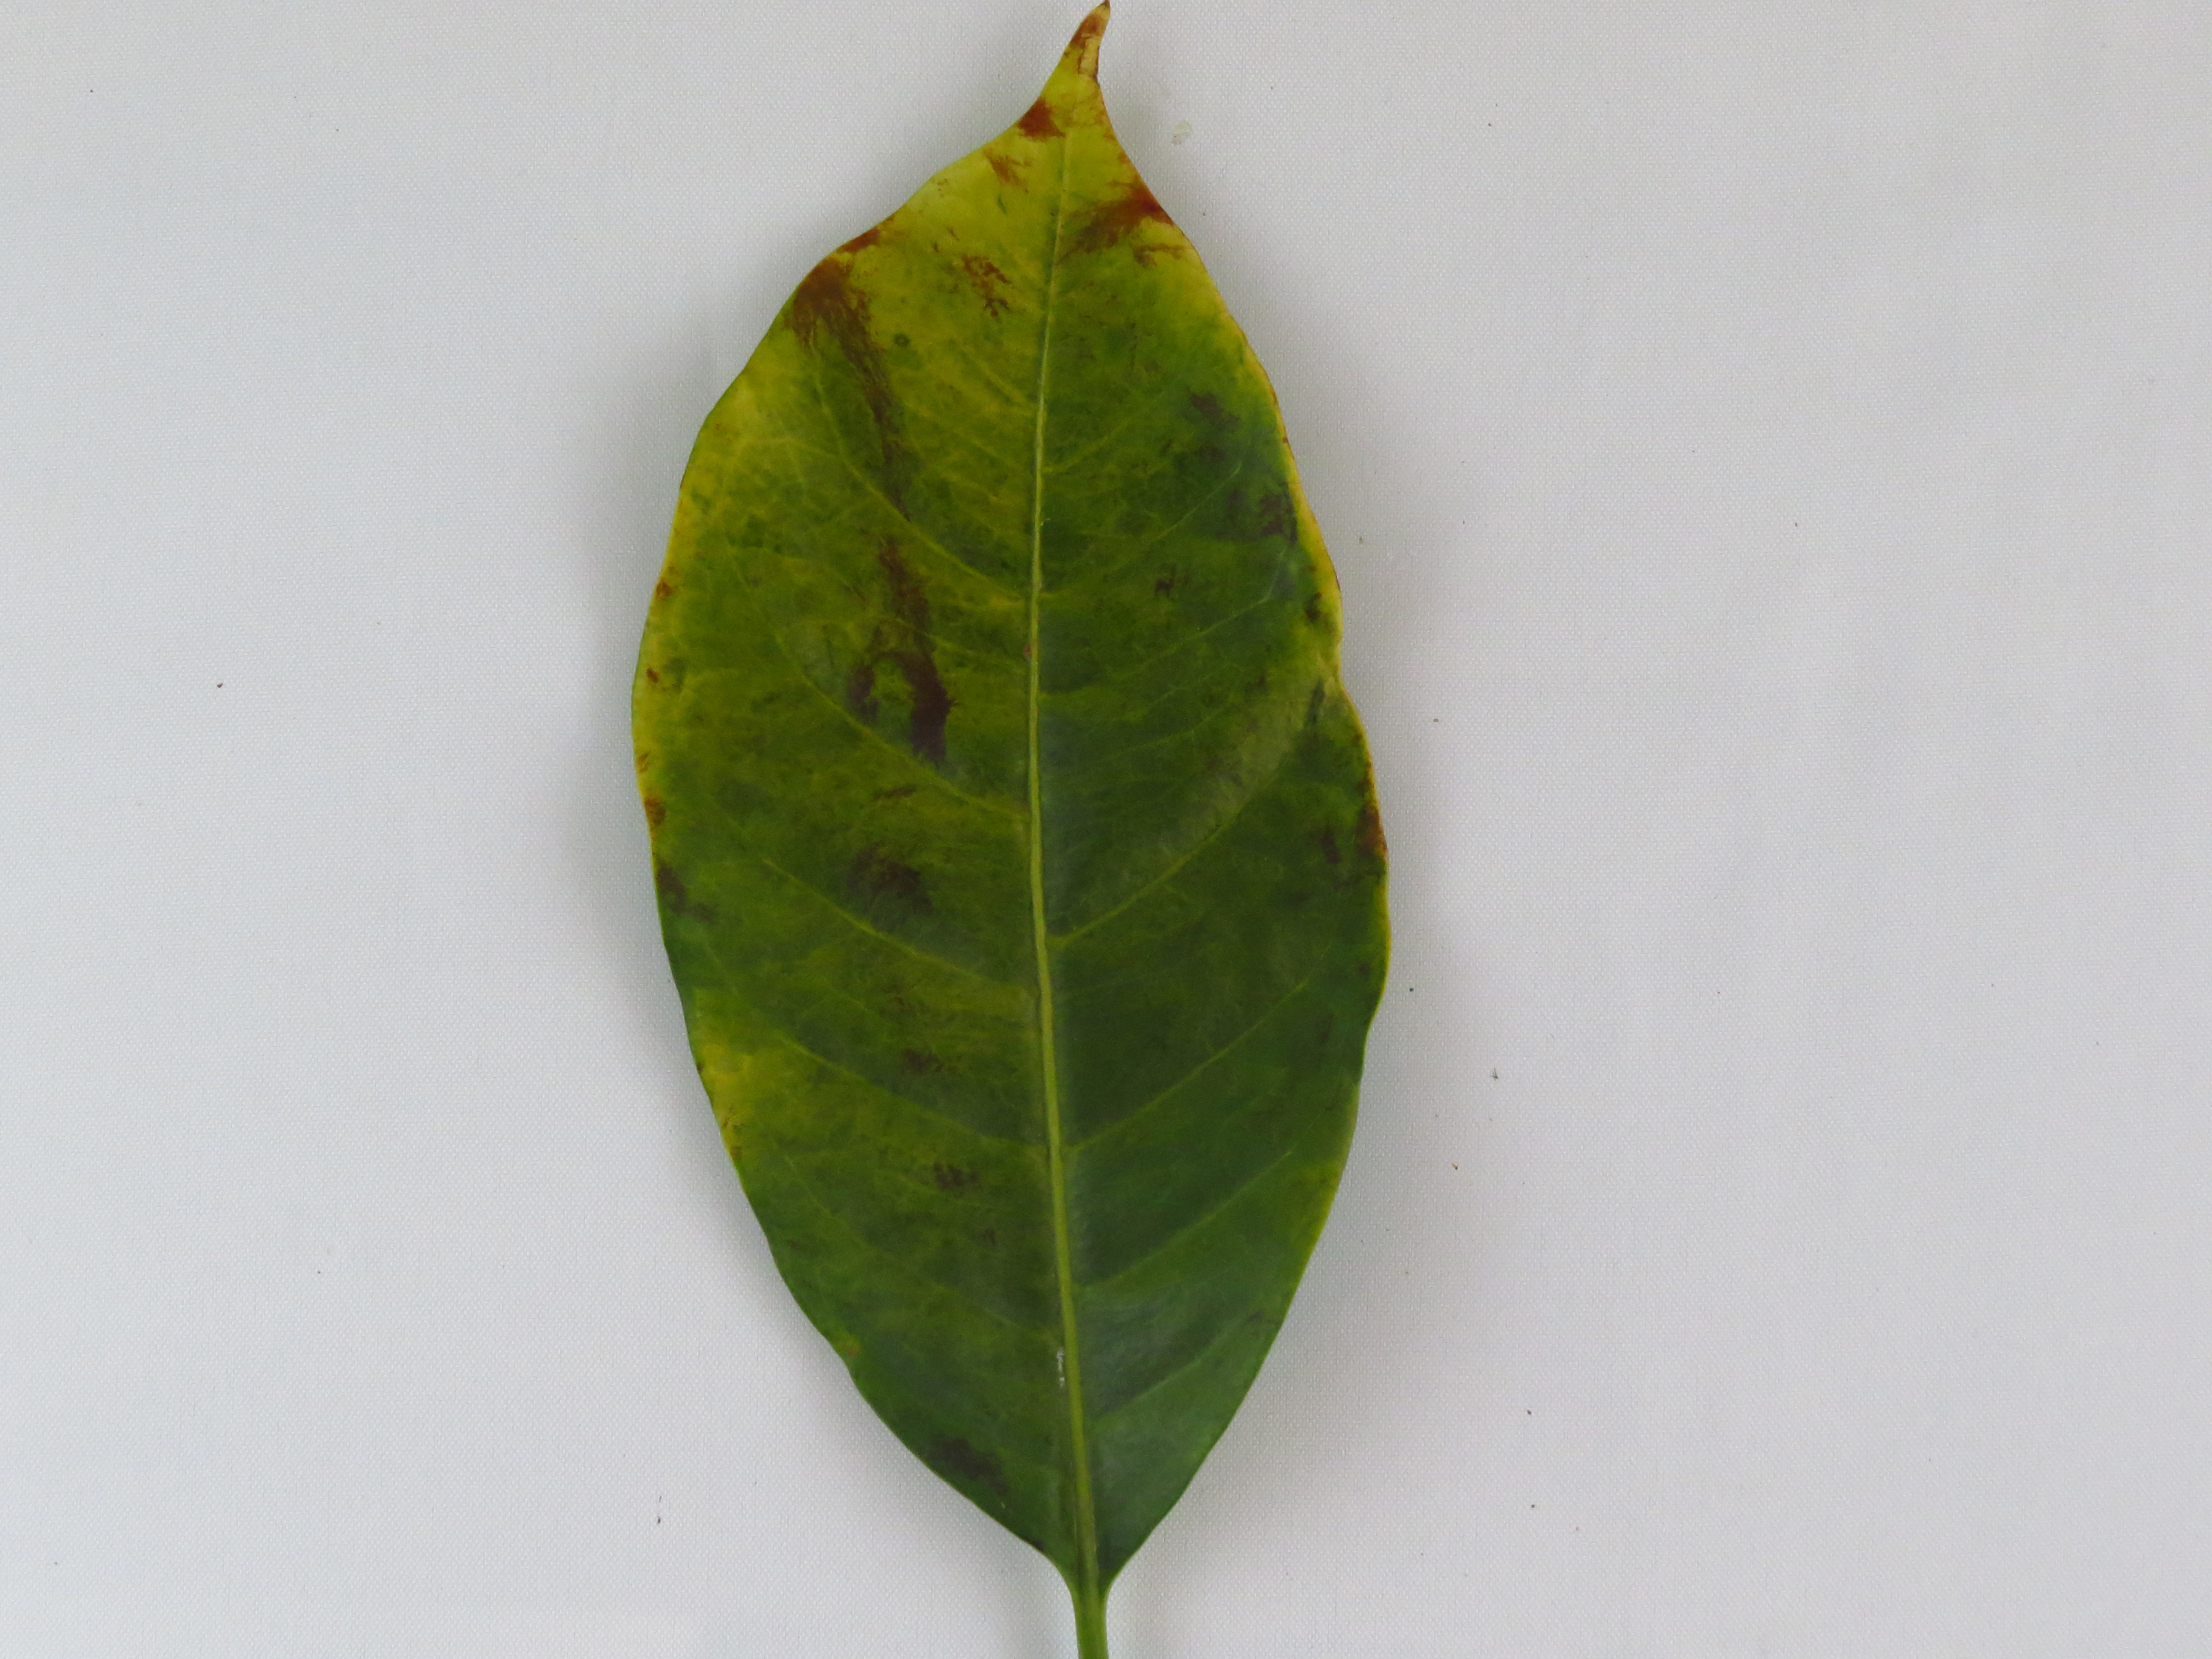
Label: nitrogen-N